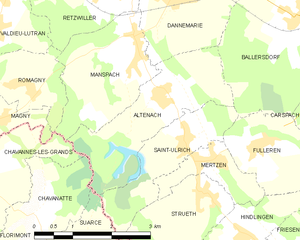
Carte des communes françaises